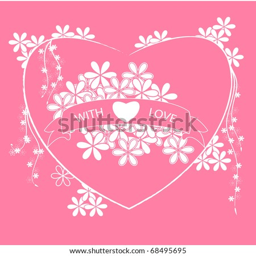
vector illustration of a card with heart